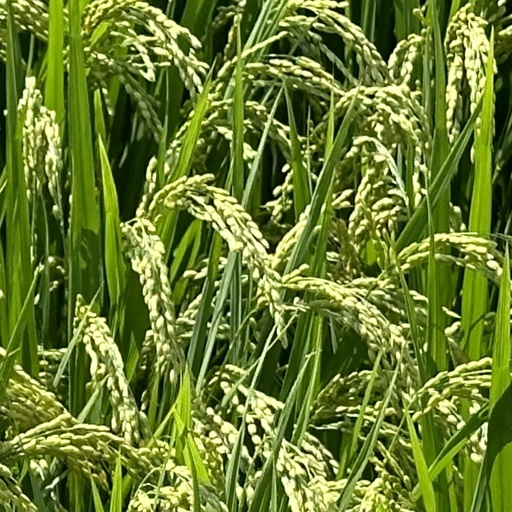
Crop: rice